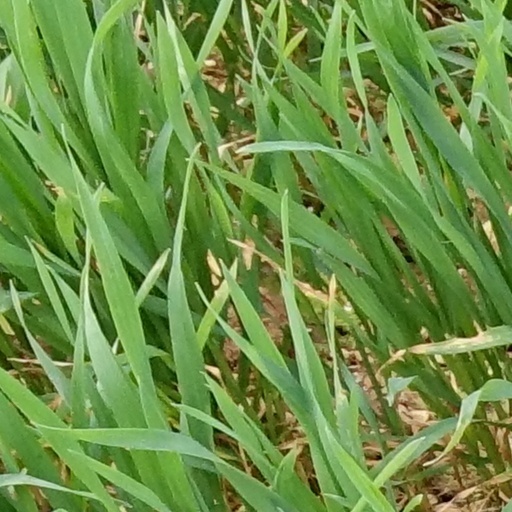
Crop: wheat